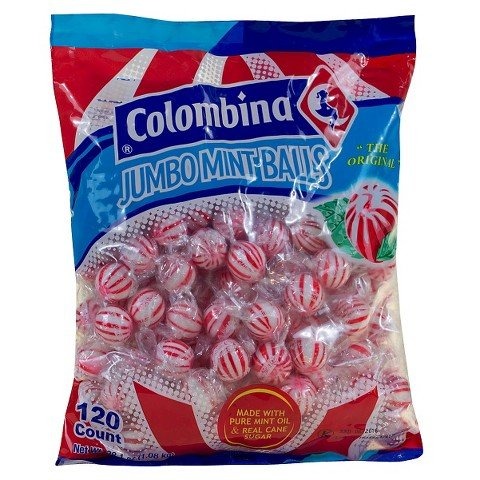
Item Name: Peppermint Balls - Jumbo Mint Balls by Colombia
Value: 1.0
Unit: Count

Price: 12